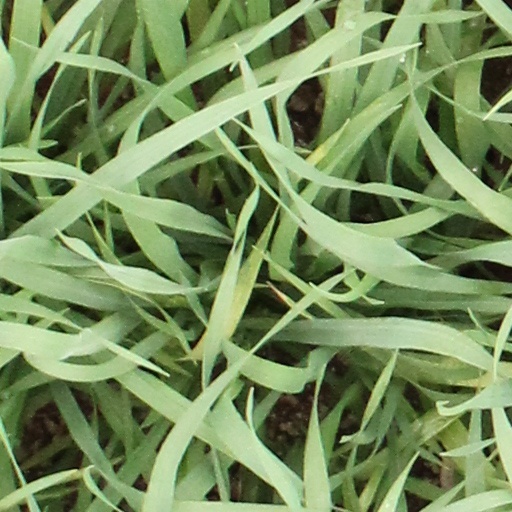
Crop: wheat